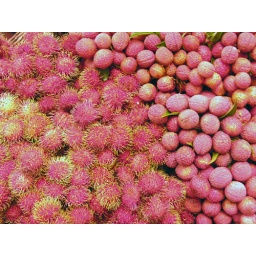
Exotic fruit on market stall in Kuala Lumpur.